Christianity in the United Arab Emirates

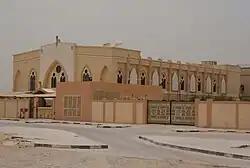
St. Francis of Assisi Catholic Church, Jebel Ali.

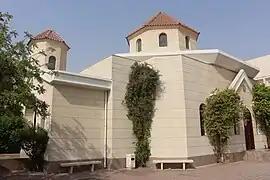
Saint Gregory the Illuminator Armenian Apostolic Church in Sharjah

Eastern Orthodox Christians in UAE traditionally belong to the jurisdiction of Eastern Orthodox Patriarchate of Antioch and All the East. Eastern Orthodox parishes in Dubai and Abu Dhabi were organized in 1980 by late Metropolitan Constantine Papastephanou of Baghdad and Kuwait (1969–2014), who also had ecclesiastical jurisdiction over Eastern Orthodox in UAE. Since 1989, parish in Abu Dhabi was administered by priest Stephanos Neaimeh. After the retirement of Metropolitan Constantine in 2014, the Holy Synod of Eastern Orthodox Patriarchate of Antioch decided to establish an Exarchate for Eastern Orthodox in UAE. In the same time, auxiliary Bishop Gregorios Khoury was appointed head of the newly established Exarchate, subjected directly to Patriarch John X of Antioch who personally visited UAE in the spring of 2014 and inaugurated the construction of new Eastern Orthodox Cathedral of Saint Elias in Abu Dhabi.